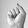
ASL letter: S